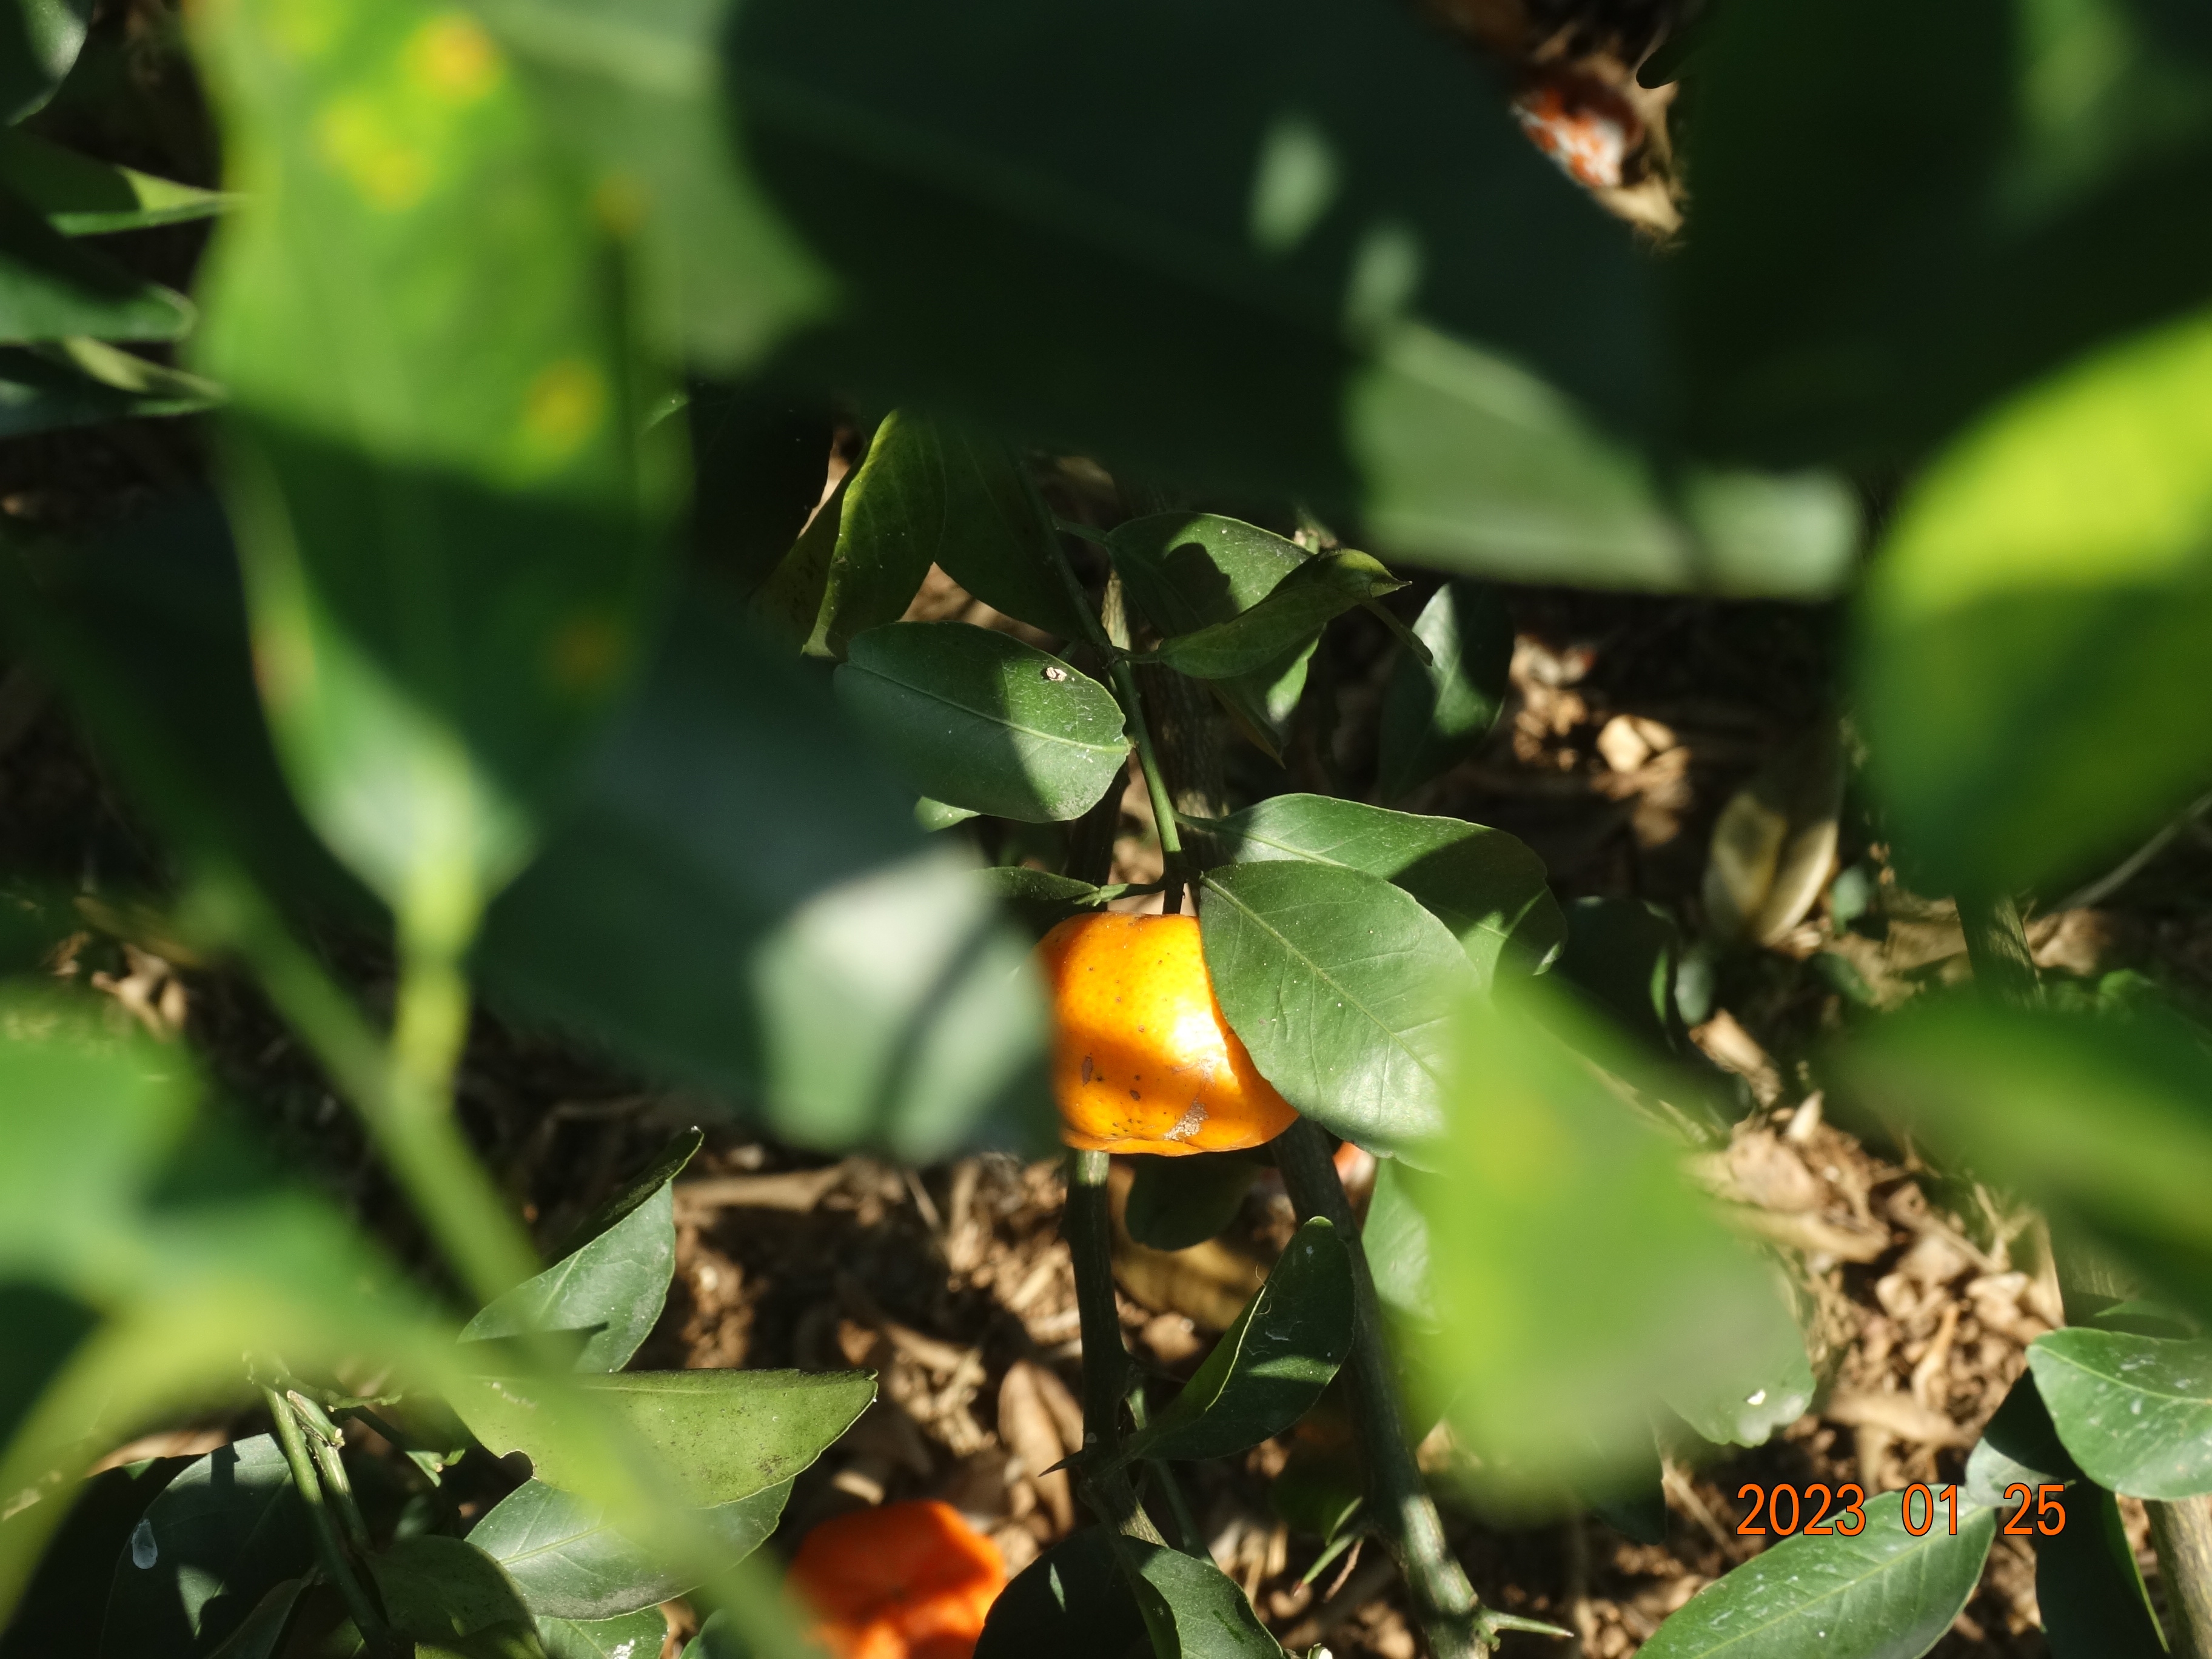
Citrus fruit variety: ponkan